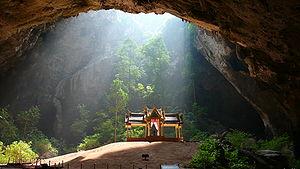
La Thaïlande compte 127 parcs nationaux ainsi que des parcs marins, certains sont en cours de création.